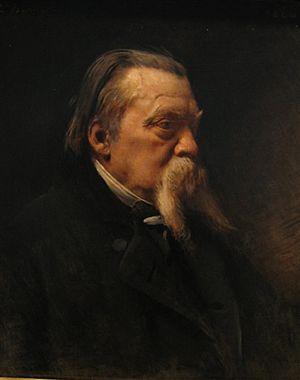
Le cimetière des Champs Bruley, également qualifié de protestant et réformé, rue de Chalezeule, est un cimetière municipal de Besançon, situé à l'intersection des quartiers Chaprais, Bregille, Clairs-Soleils et Vaîtes.
La Mort de Balzac est un ensemble de trois sous-chapitres initialement destinés à figurer dans La 628-E8 de l’écrivain français Octave Mirbeau, en novembre 1907, et retirés au dernier moment, à la prière de la fille octogénaire de Mᵐᵉ Hanska, la comtesse Mniszech : Mirbeau le justicier aurait été par trop à contre-emploi et a préféré céder aux instances de la vieille dame.